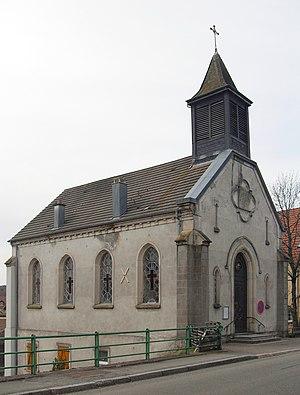
L'église luthérien à Giromagny
Giromagny est une commune française située dans le département du Territoire de Belfort, en région Bourgogne-Franche-Comté. Elle est le chef-lieu du canton de Giromagny qui s'étend de la Haute-Saône au Haut-Rhin, et est considérée comme la capitale du pays sous-vosgien, petite région dominée par le ballon d'Alsace et occupant la partie belfortaine des Vosges méridionales.